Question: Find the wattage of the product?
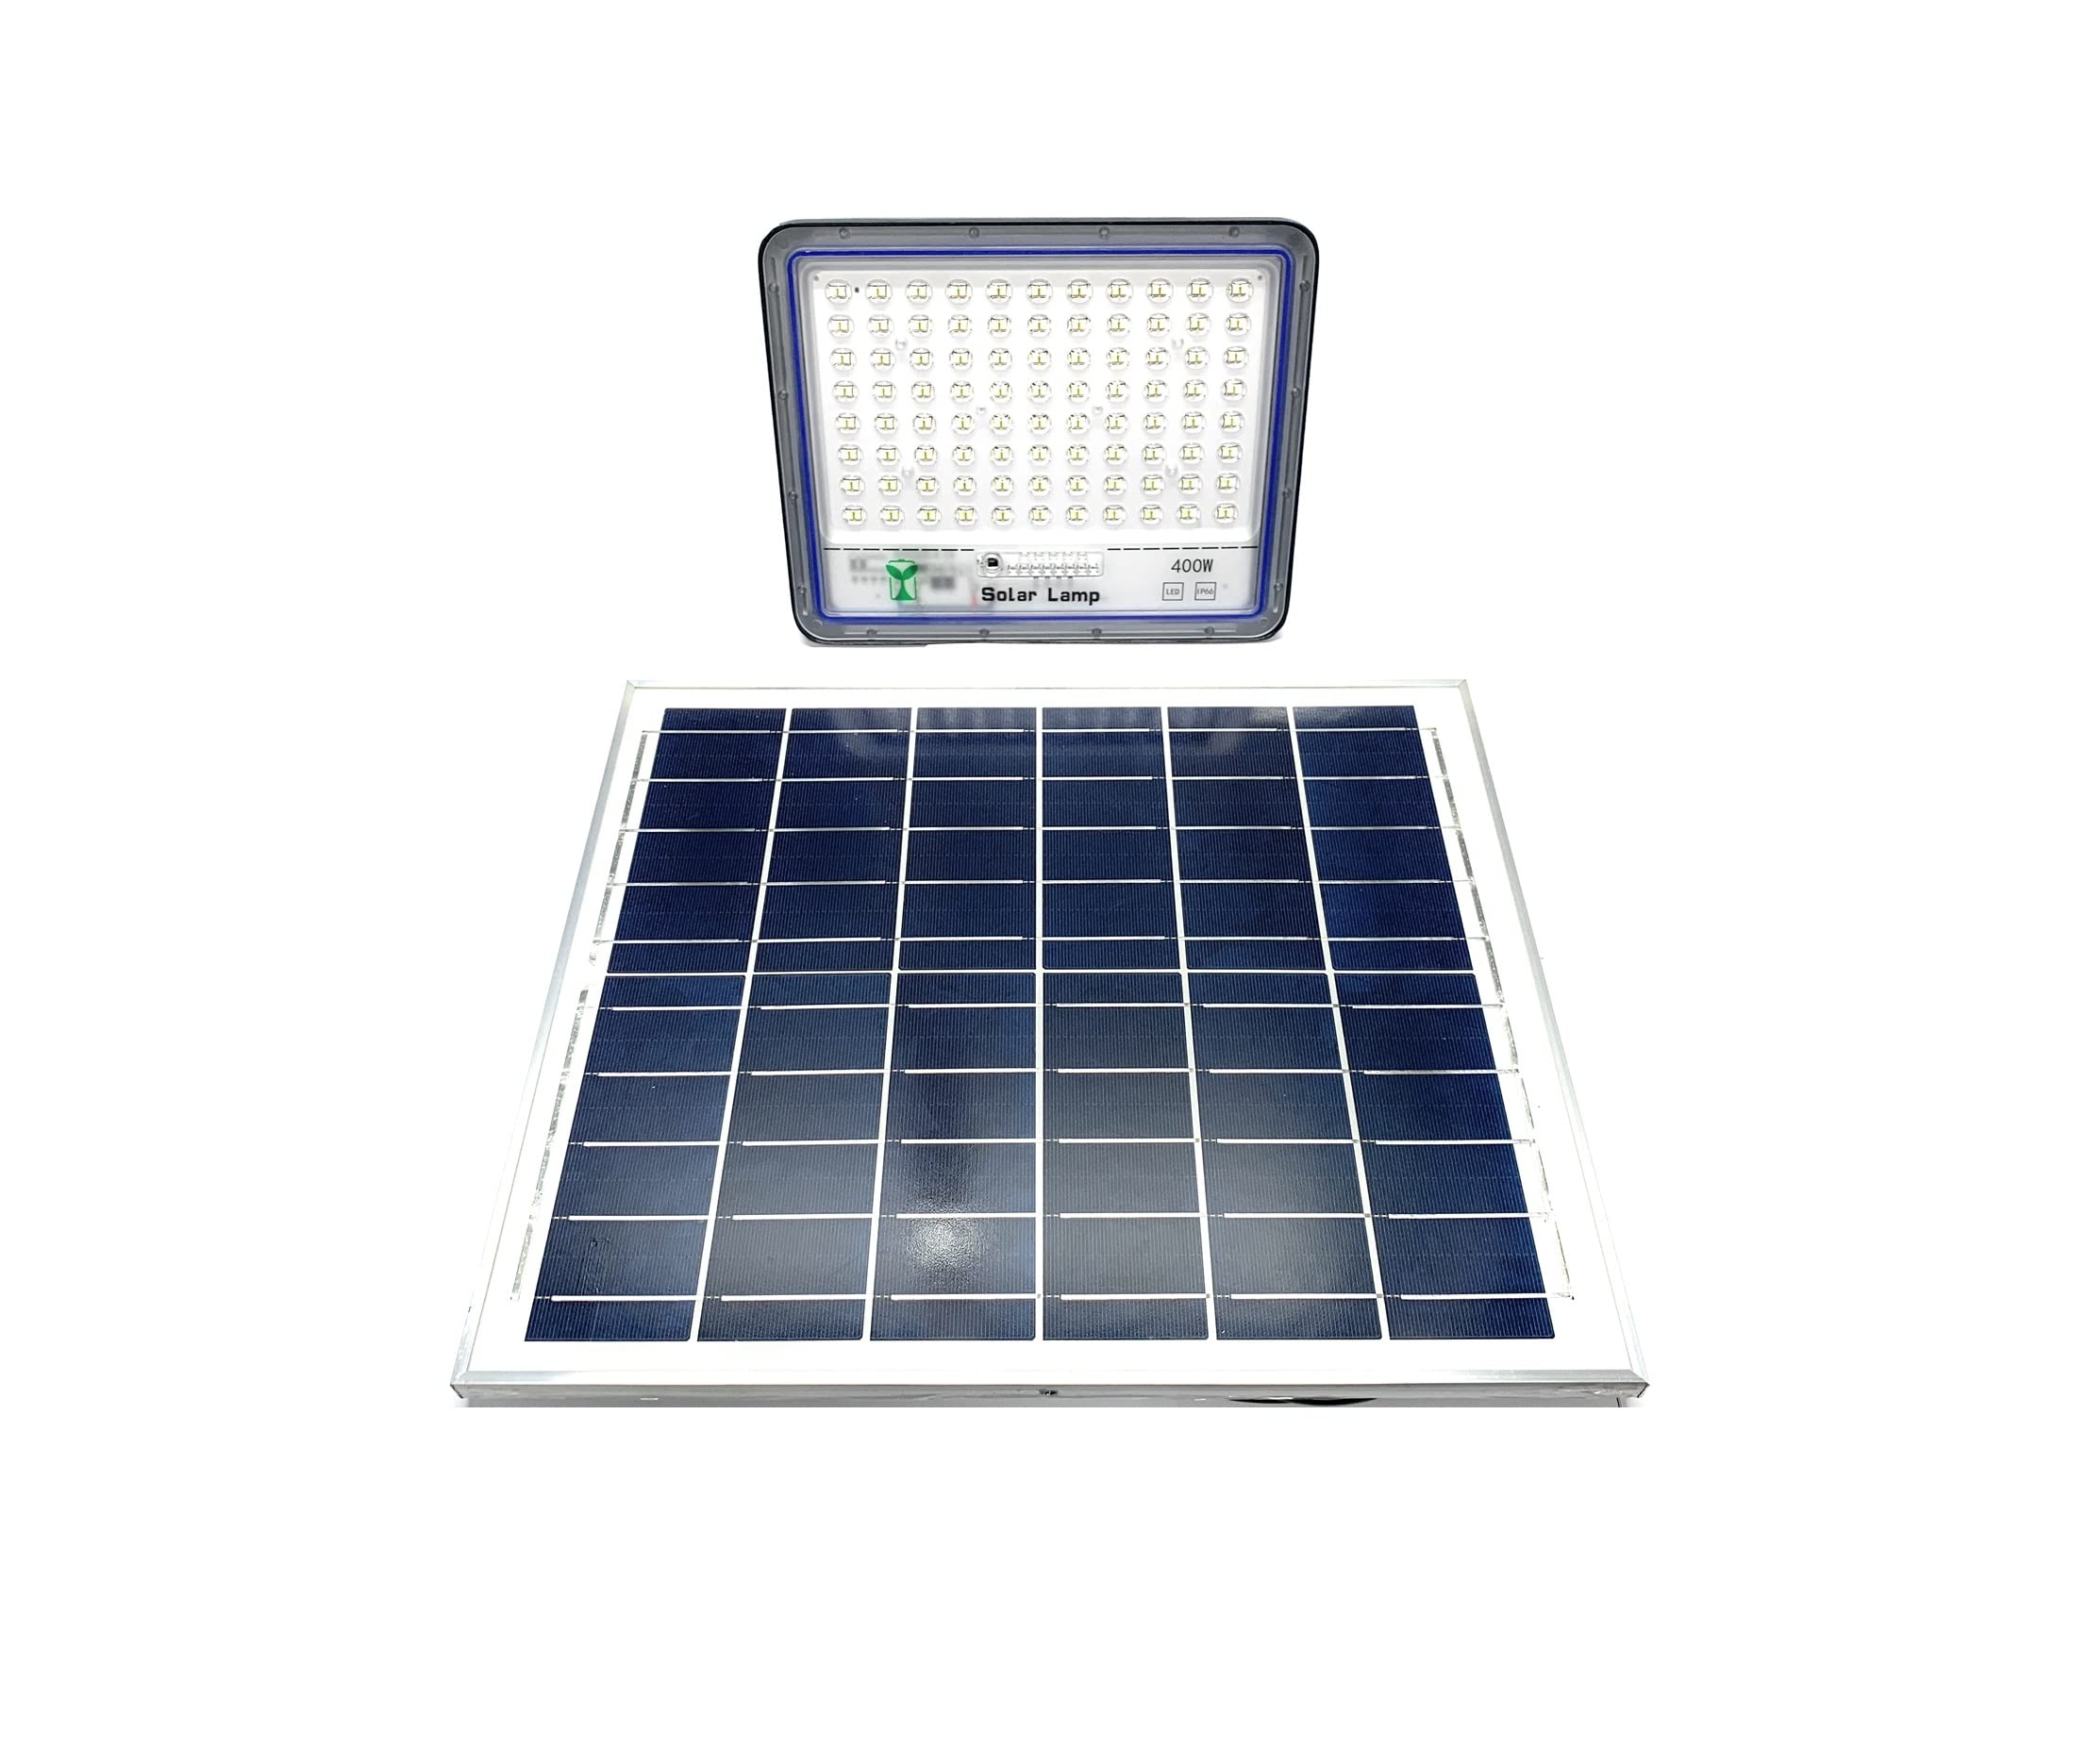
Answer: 400.0 watt